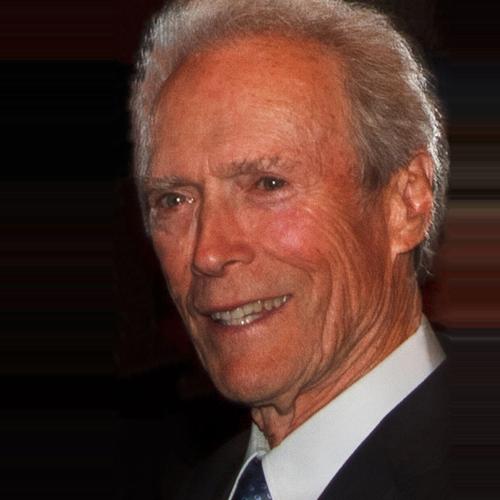
Age: 79